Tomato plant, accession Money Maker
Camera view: horizontal (90 deg, fisheye); turntable rotation: 0 degrees
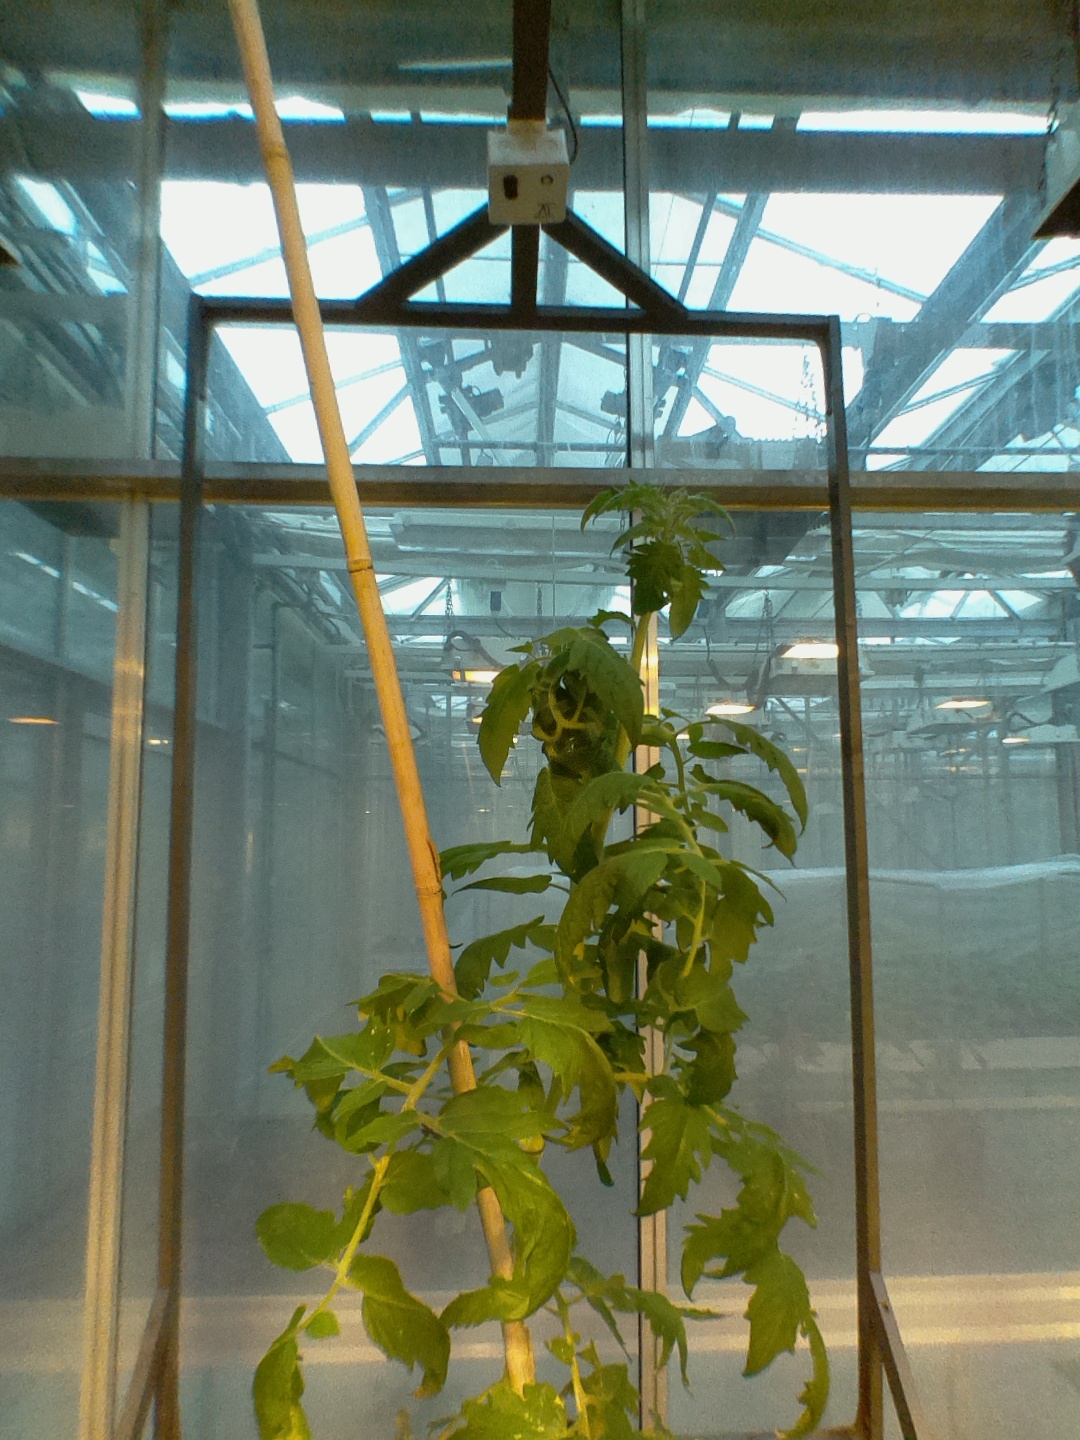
BBCH growth stage 55: 5 inflorescences visible